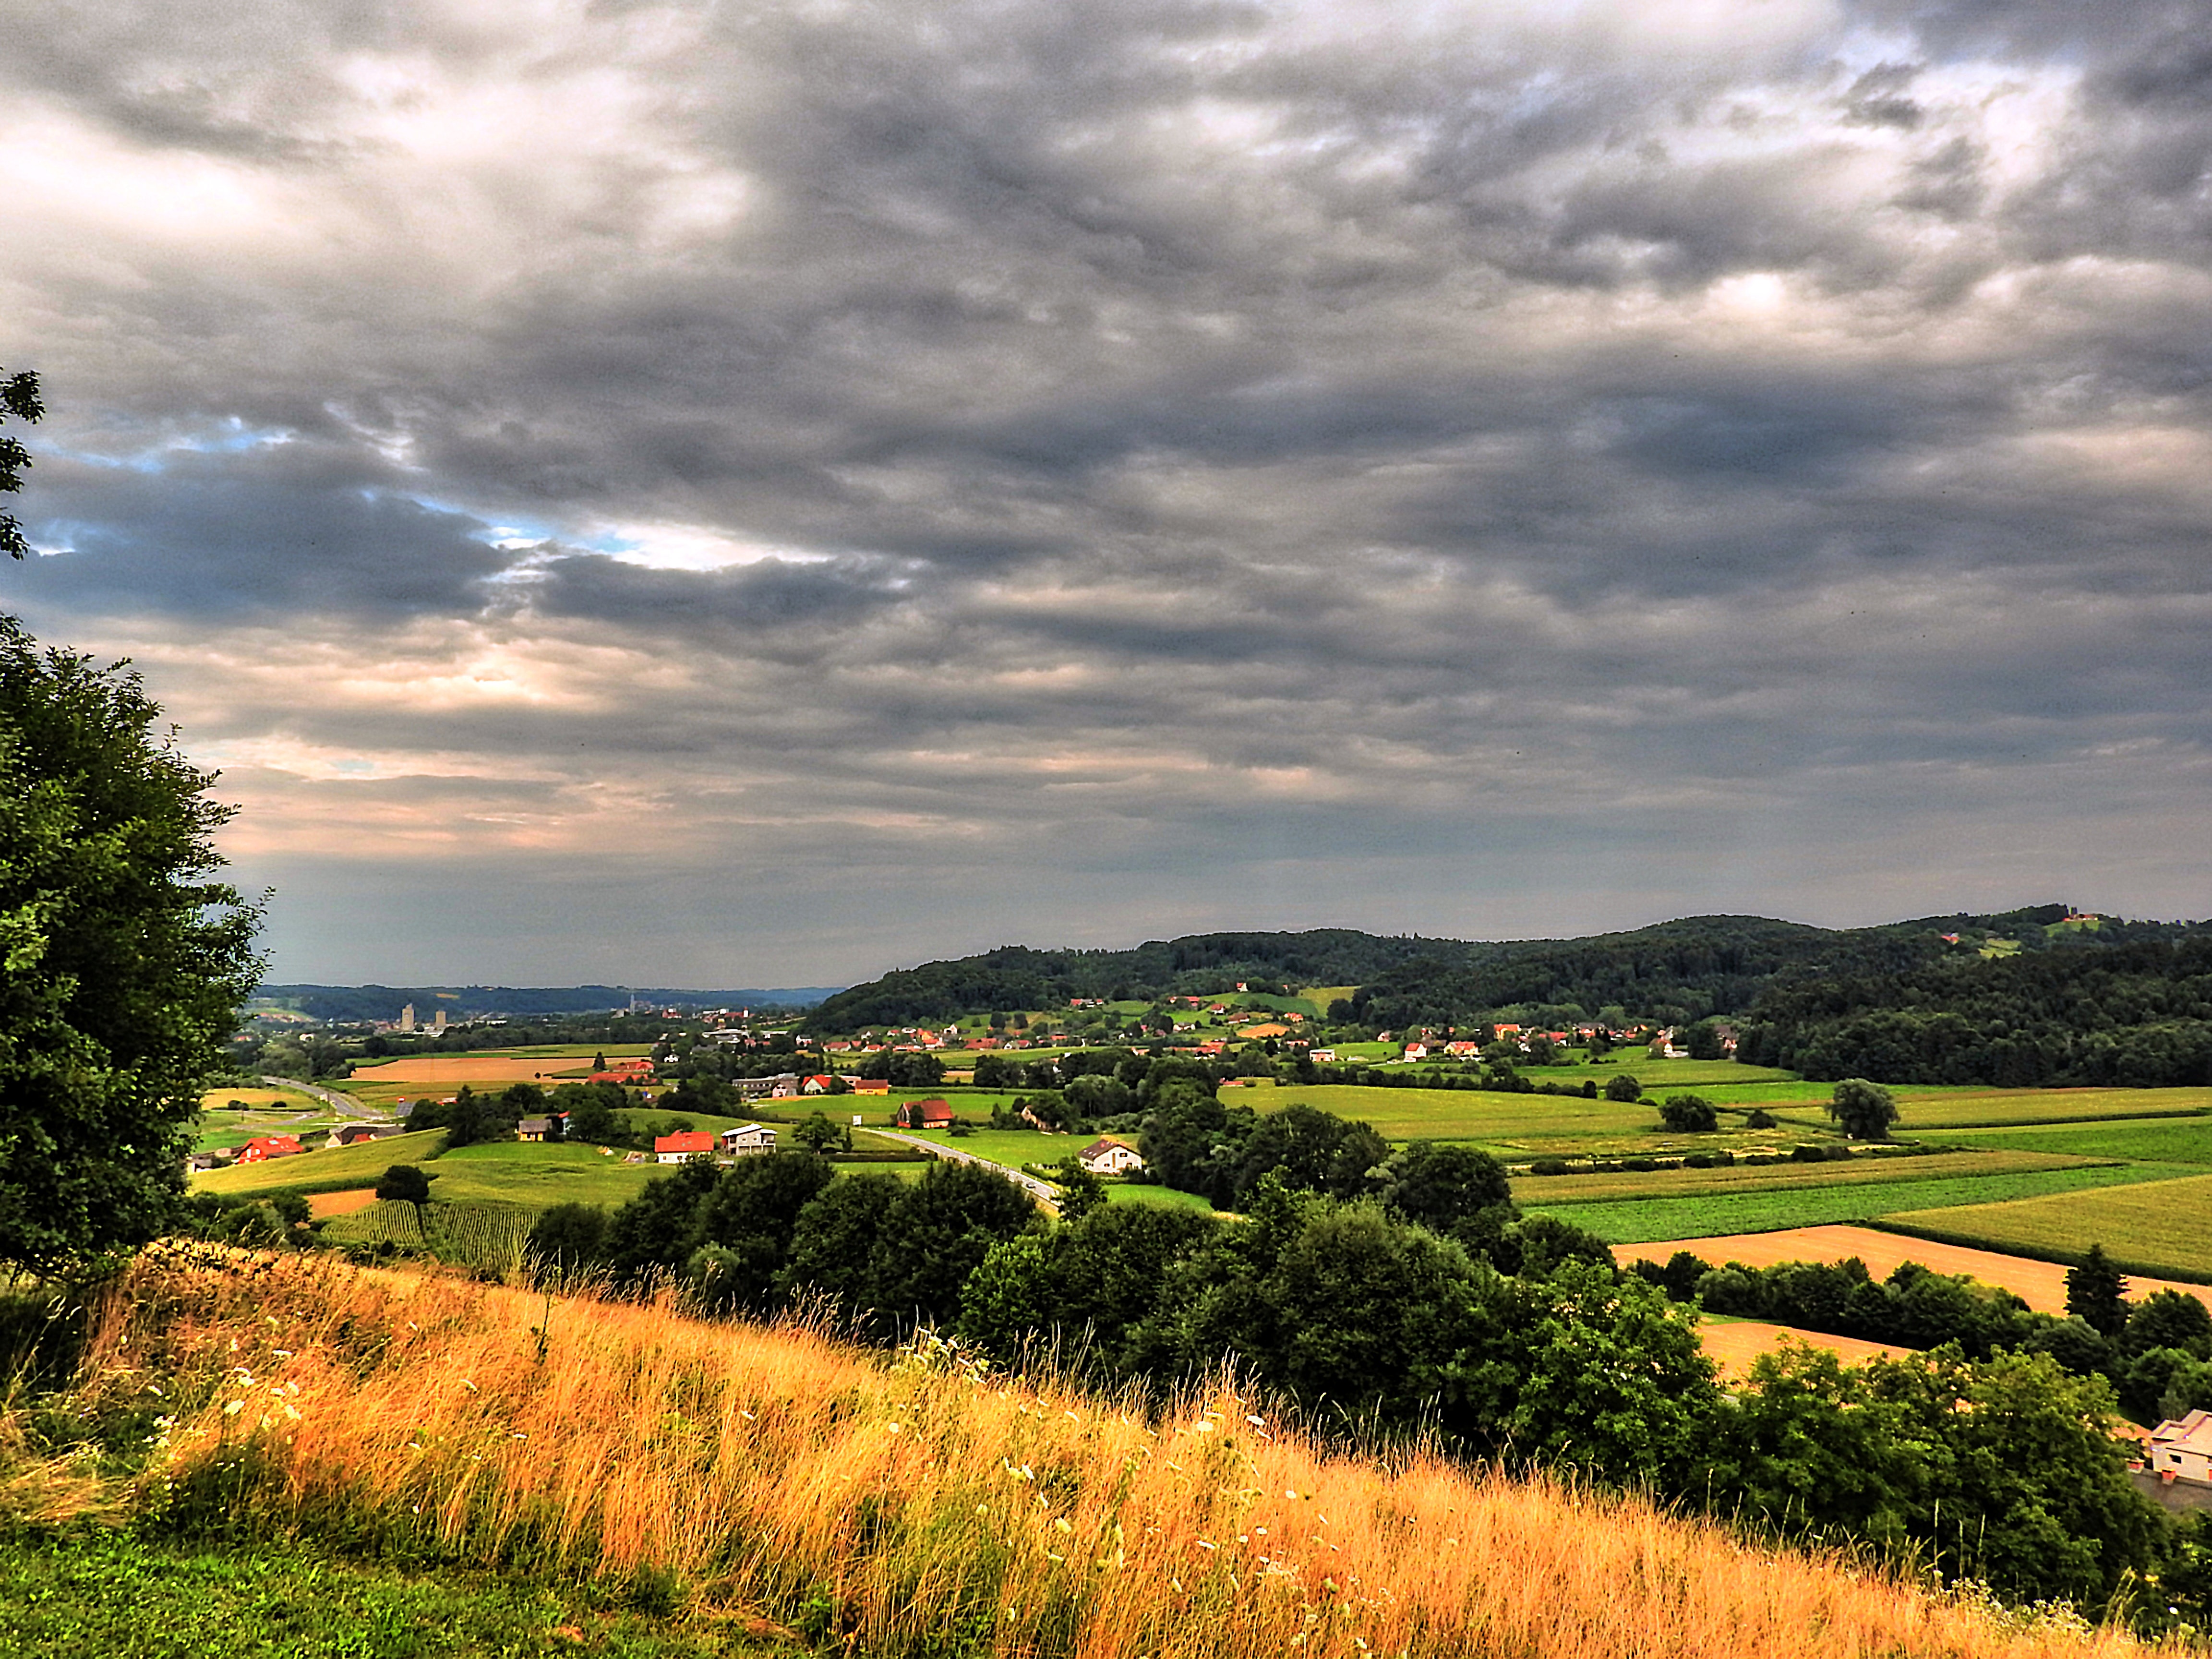
landscape, tree, nature, grass, horizon, cloud, sky, sunset, field, farm, lawn, meadow, prairie, sunlight, morning, hill, view, agriculture, plain, grassland, outlook, rural area, distant view, meteorological phenomenon, geographical feature, woody plant